Clea DuVall

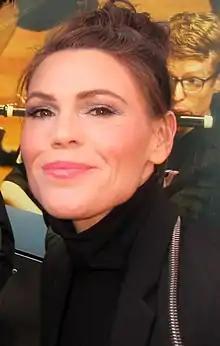
DuVall in 2019

Clea Helen D'Etienne DuVall (born September 25, 1977) is an American actress, director and screenwriter. Her film appearances include "The Faculty" (1998); "But I'm a Cheerleader"; "Girl, Interrupted" (both 1999); "Ghosts of Mars" (2001); "Identity;" "21 Grams" (both 2003); "The Grudge" (2004); "Zodiac" (2007); and "Argo" (2012). On television, DuVall starred as Emma Borden in "Lizzie Borden Took an Ax" (2014) and its miniseries spinoff, "The Lizzie Borden Chronicles" (2015). Her other credits include "Carnivàle" (2003–2005), "Heroes" (2006–2007), "" (2012–2013), "Better Call Saul" (2015–2017), "Veep" (2016–2019), and "The Handmaid's Tale" (2018–2022). She also voiced Elsa on Fox's "HouseBroken", which she co-created, from 2021 to 2023.